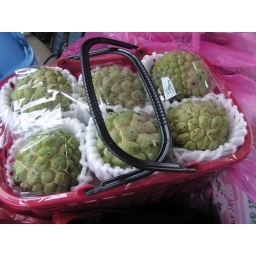
Custard apples in a basket